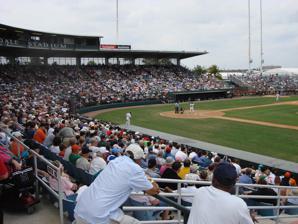
Building: Fort Lauderdale Stadium
Country: United States of America
Year built: 1962
Stadium in Fort Lauderdale, United States Fort Lauderdale Stadium Inside Fort Lauderdale Stadium Fort Lauderdale Stadium Location within Florida Show map of Florida Fort Lauderdale Stadium Fort Lauderdale Stadium (the United States) Show map of the United States Full name Fort Lauderdale Municipal Stadium Address 1401 NW 55th Street Fort Lauderdale, Florida 33309 Coordinates 26°11′44″N 80°9′40″W / 26.19556°N 80.16111°W / 26.19556; -80.16111 Owner City of Fort Lauderdale Capacity 8,340 (7,800 in 1962 ) Field size Left - 332 ft. Center - 401 ft. Right - 320 ft. Surface Grass Construction Opened 1962 ( 1962 ) Demolished June 15, 2019 Construction cost $800,000 Tenants New York Yankees ( AL ) ( spring training ) 1962–1995 Fort Lauderdale Yankees ( FSL ) 1962–1992 Fort Lauderdale Red Sox ( FSL ) 1993 Baltimore Orioles ( AL ) ( spring training ) 1996–2009 Federal League Semi-Pro Baseball 1996–2010 Fort Lauderdale Strikers ( training ) 2010–2016 Fort Lauderdale Stadium was a baseball stadium located in Fort Lauderdale, Florida , next to Lockhart Stadium which was built for soccer and outdoors events. The stadium was demolished in June 2019 as part of the construction of Inter Miami CF Stadium for Inter Miami CF . The New York Yankees announced in March 1961 they would move their spring training location from St. Petersburg, Florida, to Fort Lauderdale, Florida, where a new stadium would be built for the team at an estimated cost of $500,000 with 4,000 covered seats and 4,000 bleacher seats. The Yankees trained at the stadium between 1962 and 1995. The Fort Lauderdale Yankees of the minor league Florida State League played home games in the stadium from 1962 through 1992. The Fort Lauderdale Red Sox played home games there in 1993, after an unsuccessful attempt to move from Winter Haven to Fort Myers (they ended up the following year in Sarasota). The Baltimore Orioles held spring training at the stadium from 1996 to 2009. Fort Lauderdale Stadium was last leased to Traffic Sports USA (owners of the Fort Lauderdale Strikers ) in June 2011. References